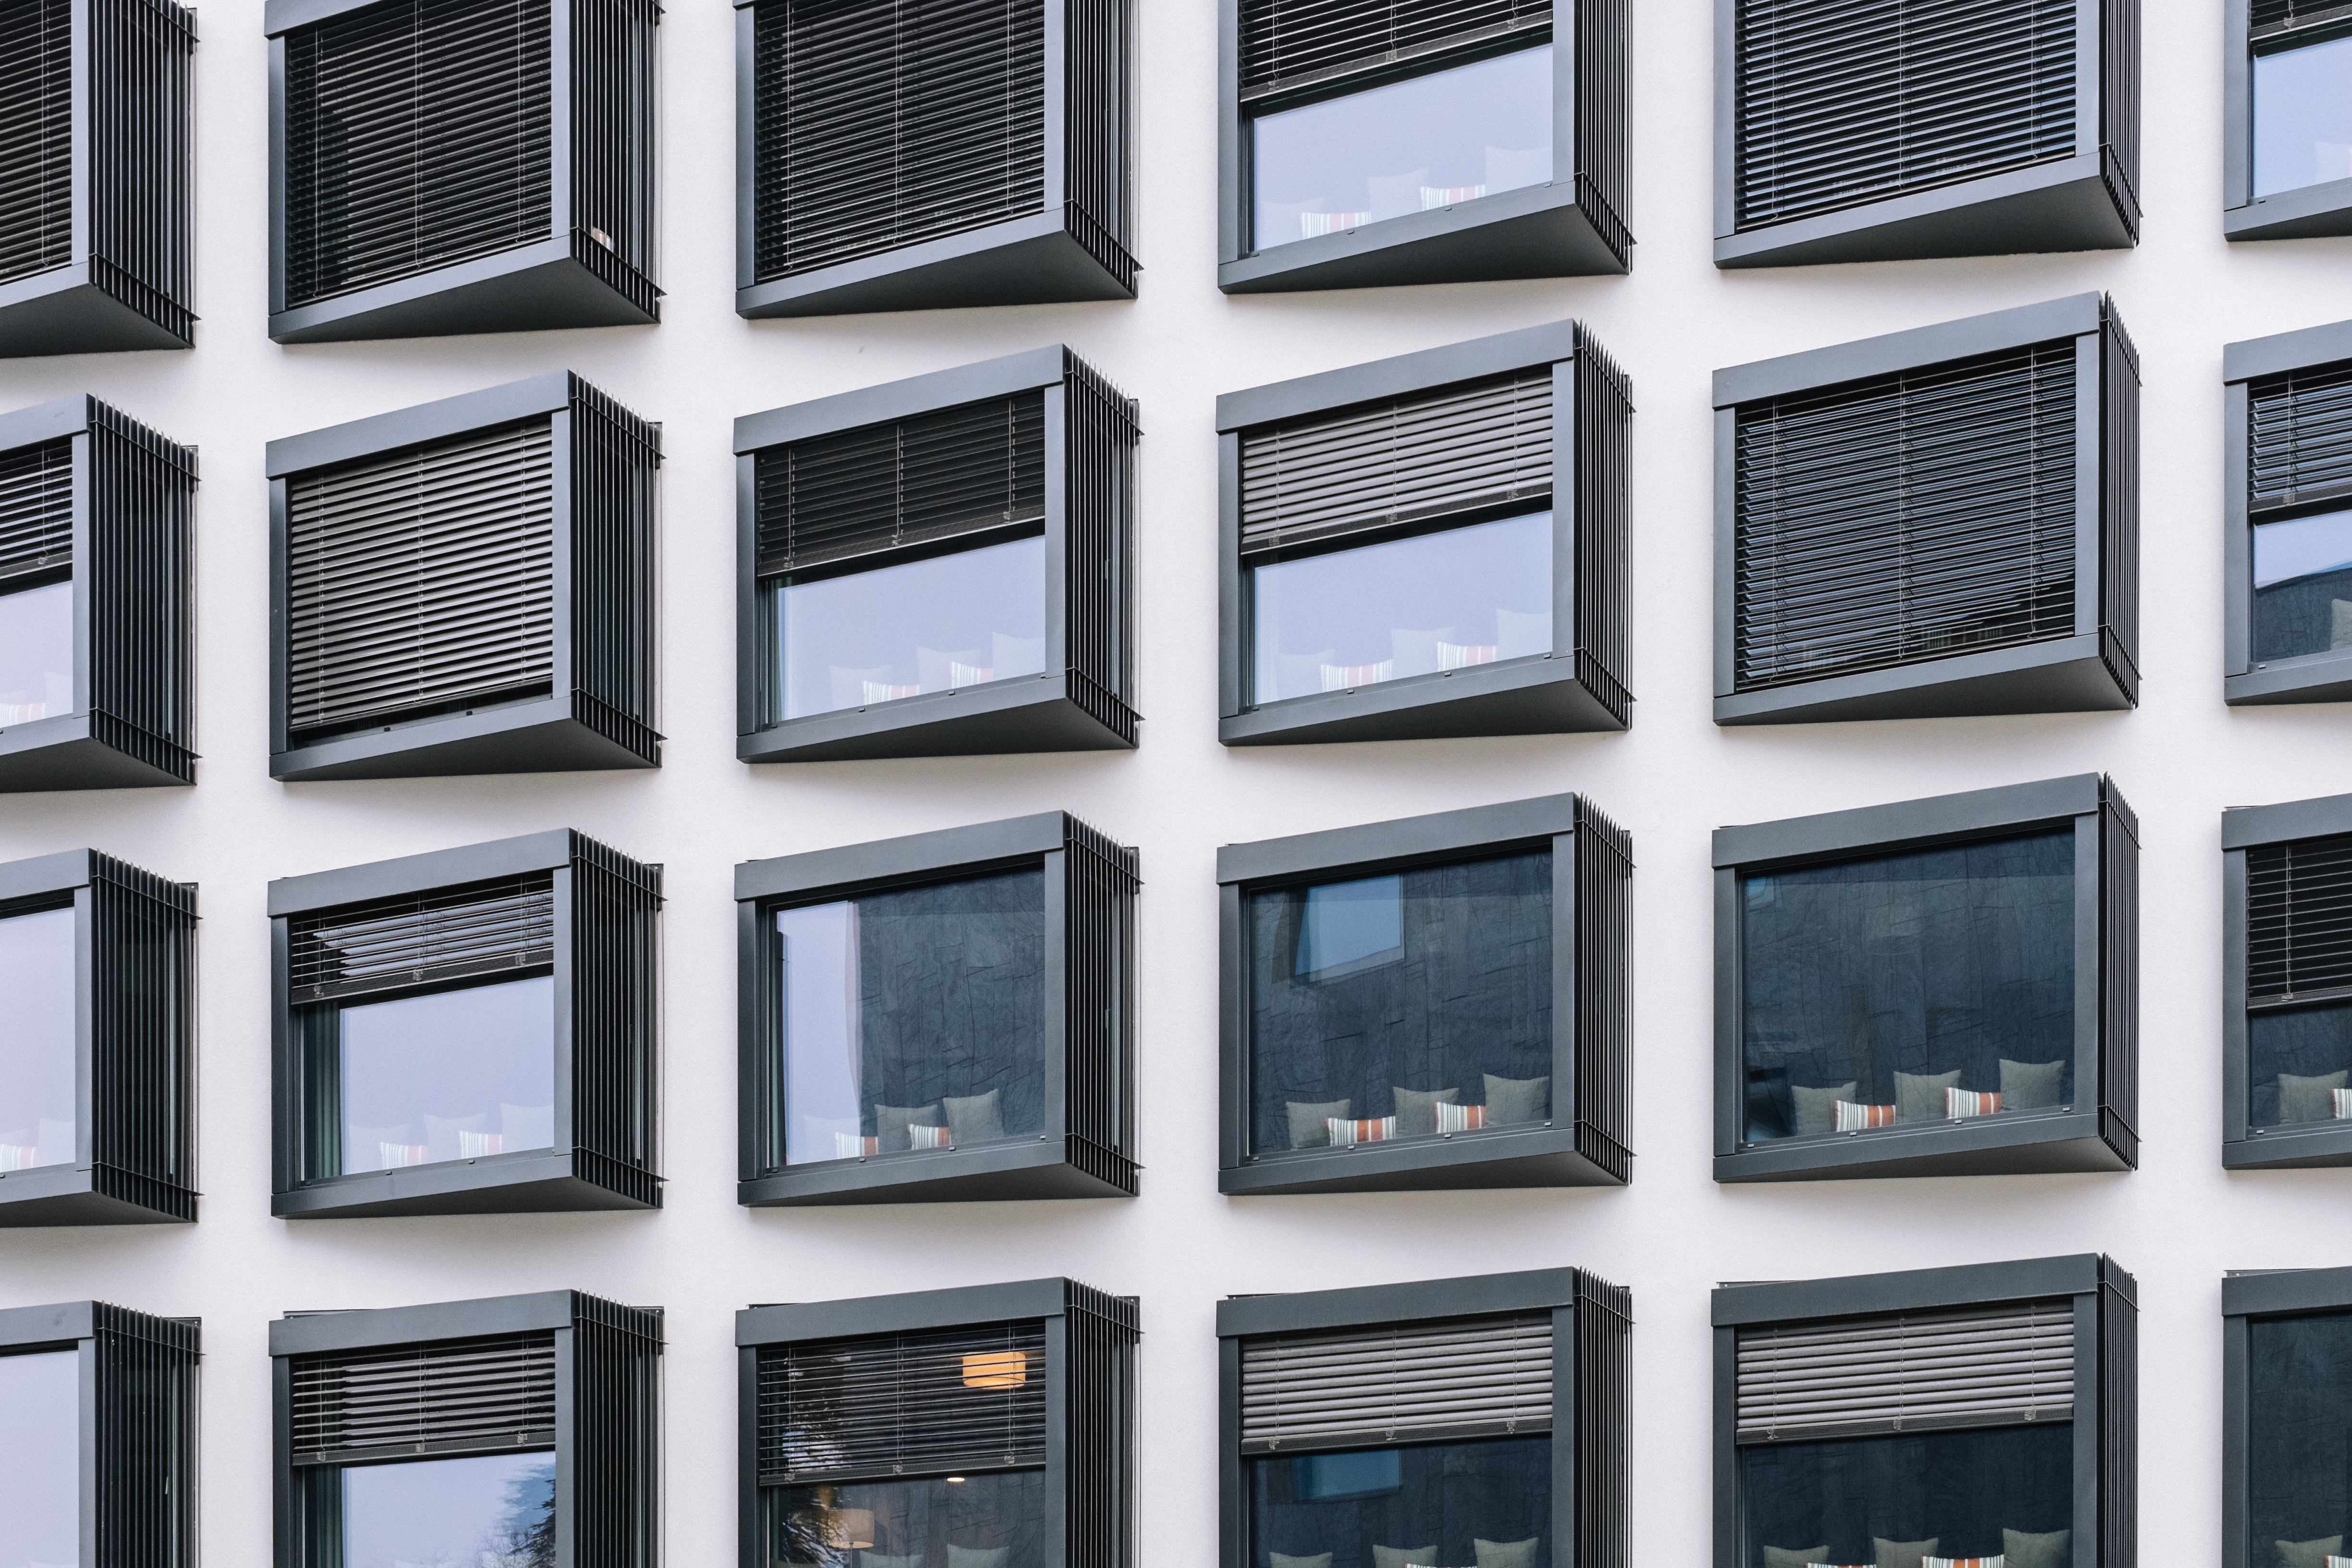
window, building, wall, pattern, facade, blue, interior design, design, windows, rhythm, residential area, window covering